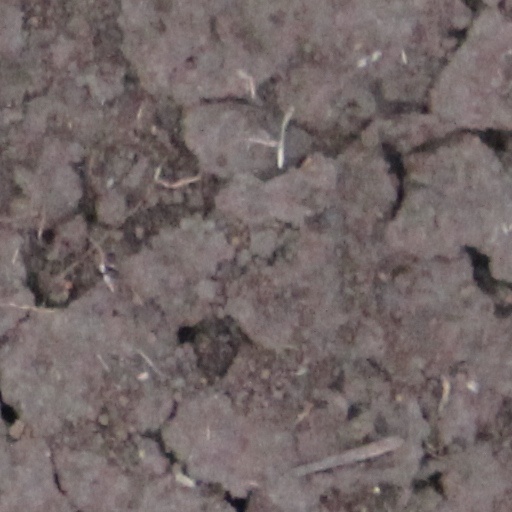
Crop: wheat